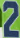
Number: 2